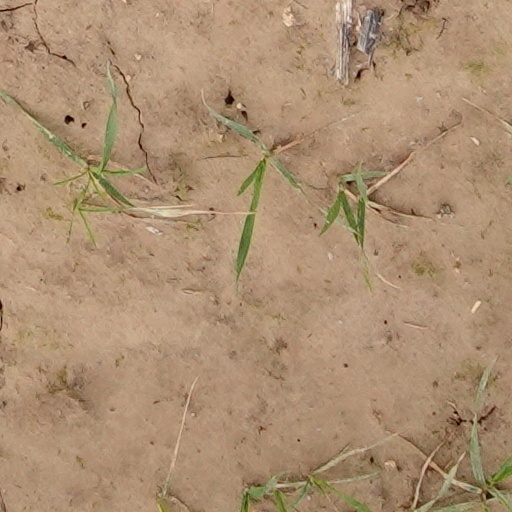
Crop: wheat